Hazel R. O'Leary

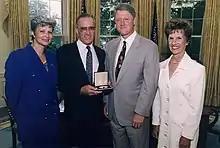
Left to right: Secretary of Energy Hazel R. O'Leary, John S. Foster, President Bill Clinton, and Mrs. John Foster

O'Leary challenged the way the department had traditionally been run, particularly its focus on developing and testing nuclear weapons. During her tenure, the size of the Department of Energy was reduced by a third. It was also a target for Republicans who wanted it eliminated. While reducing the size of the department overall, O'Leary shifted resources toward efficient and renewable energy sources, a priority of the Clinton administration.